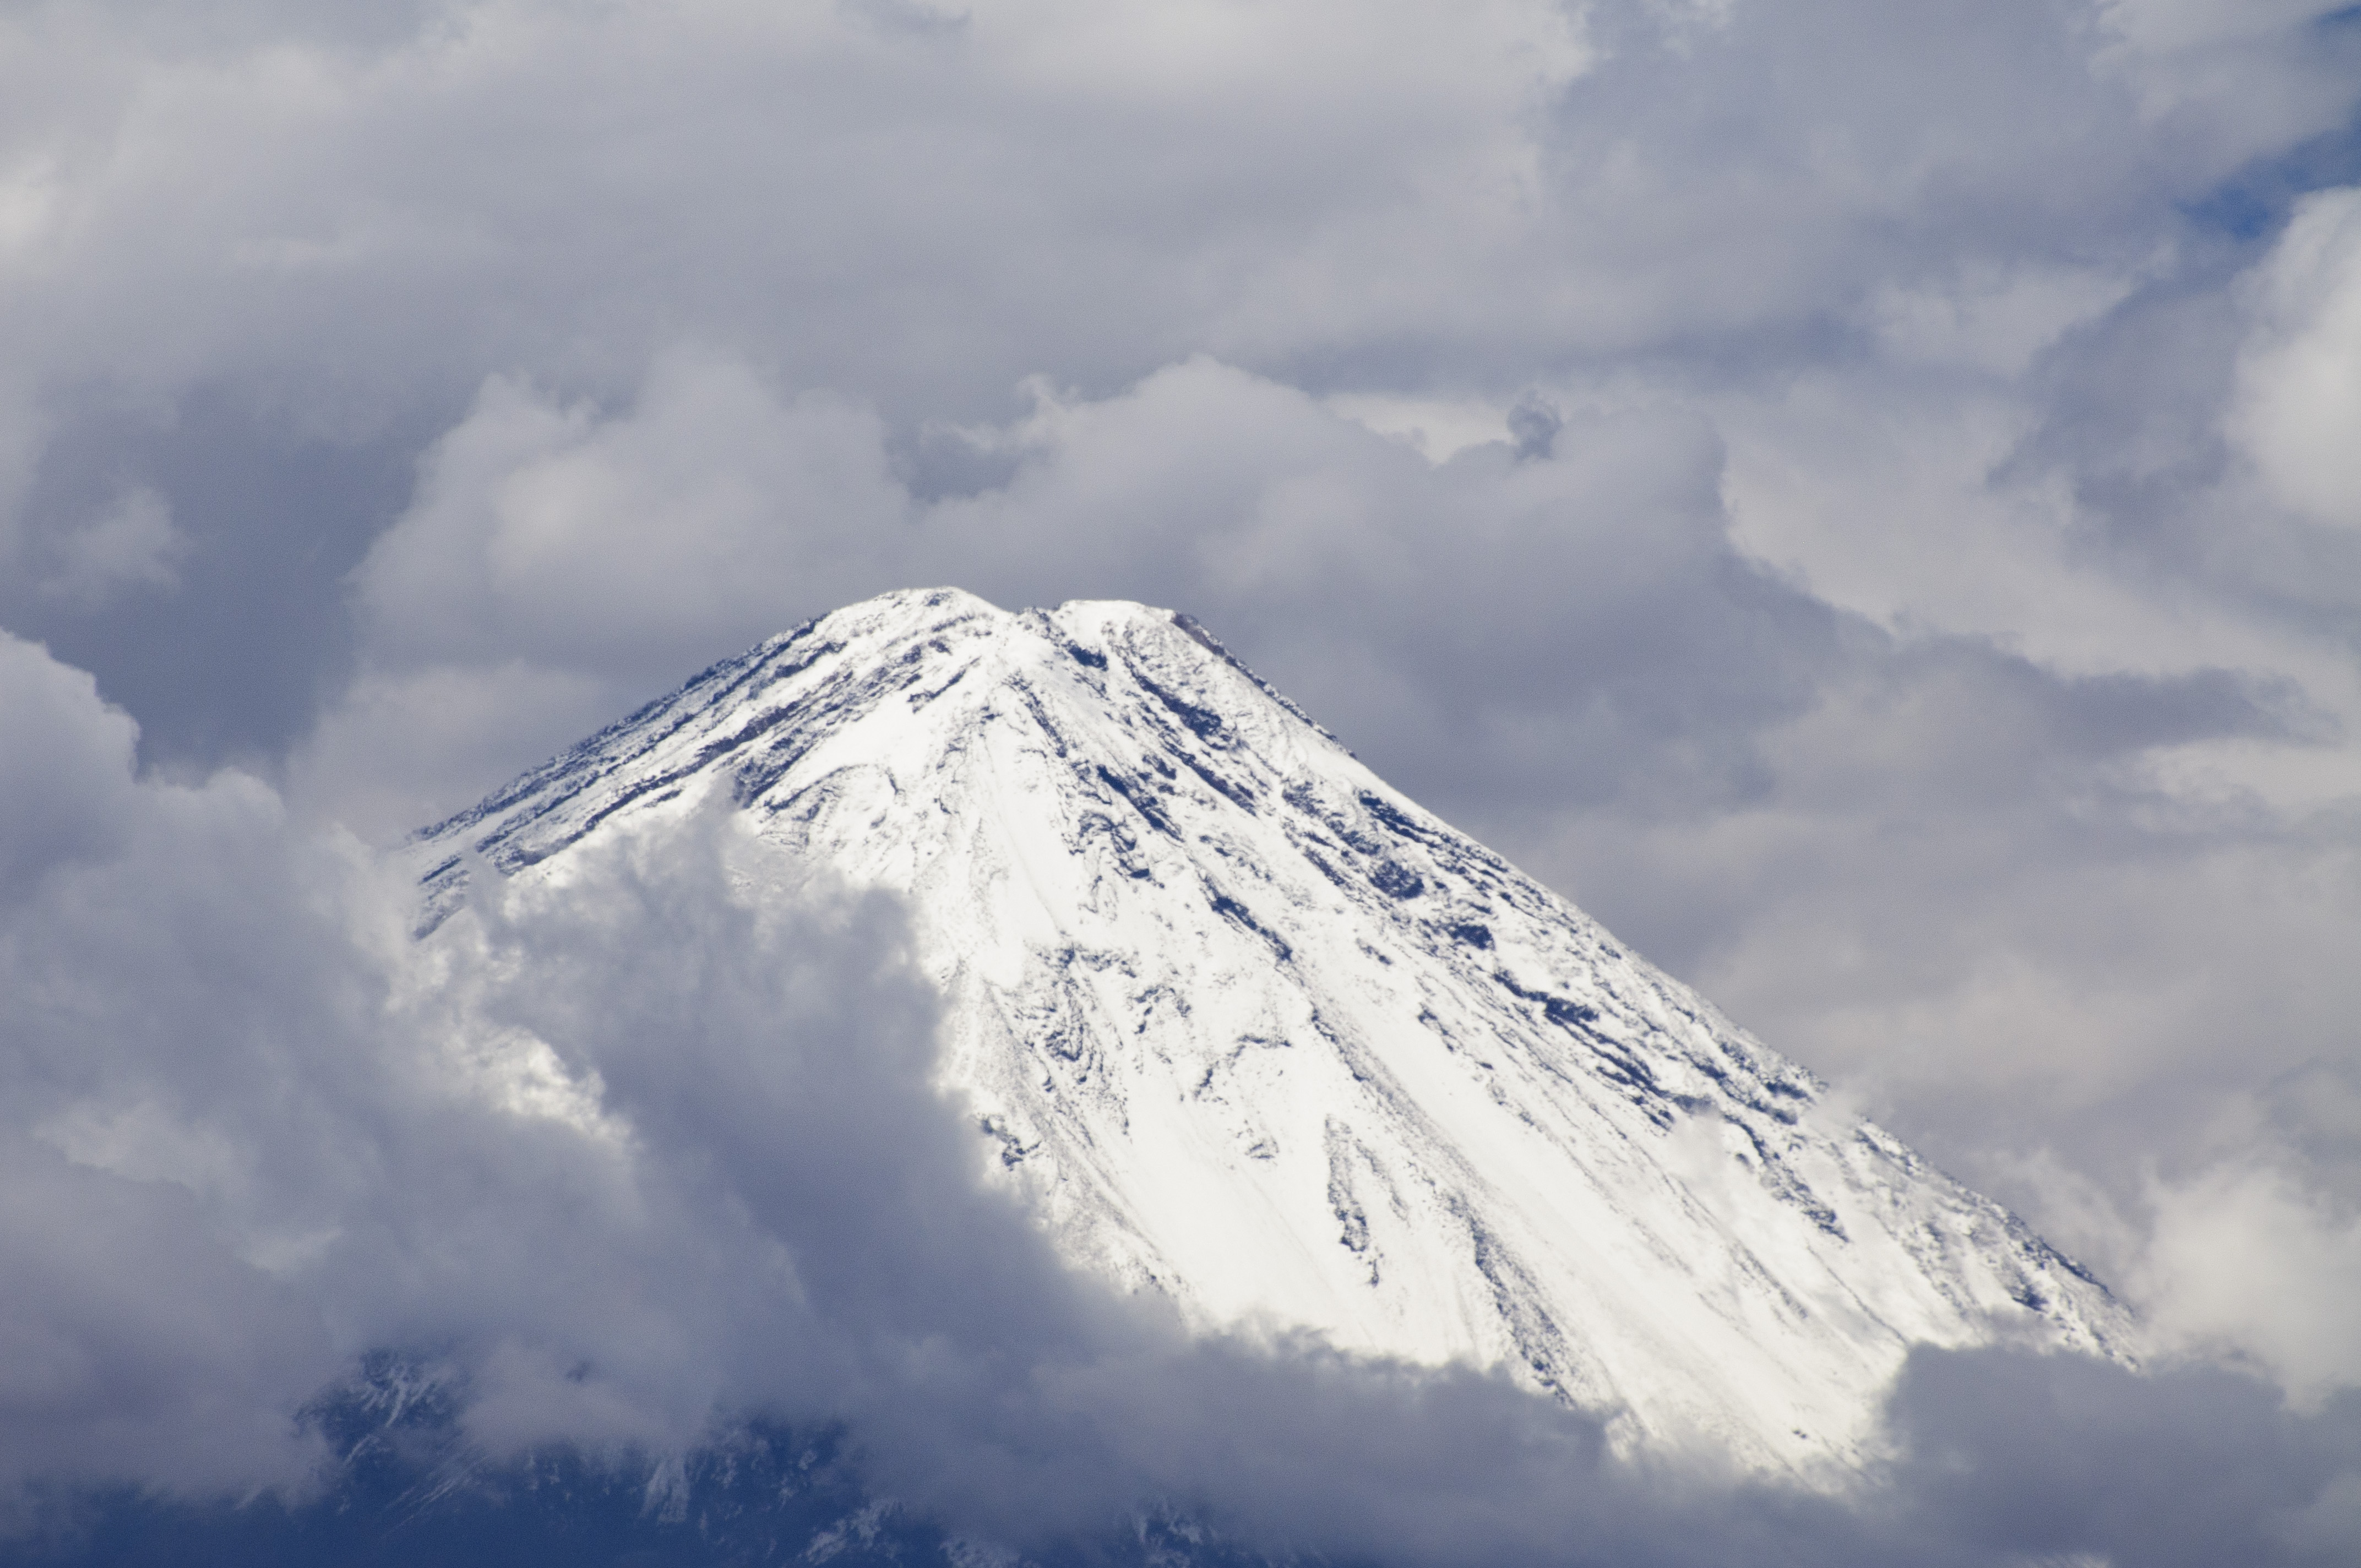
mountain, snow, winter, cloud, sky, mountain range, weather, cumulus, nikon, ridge, summit, chile, alps, plateau, sanpedrodeatacama, d300, landform, stratovolcano, meteorological phenomenon, geographical feature, atmosphere of earth, mountainous landforms, geological phenomenon, volcanic landform